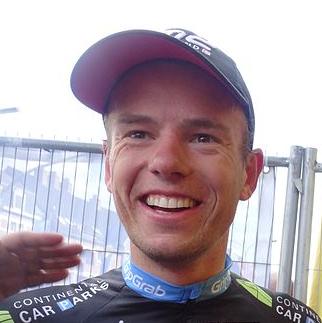
Age: 23